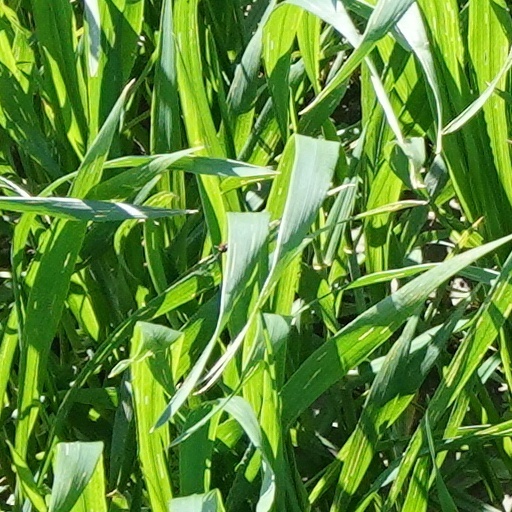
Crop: wheat